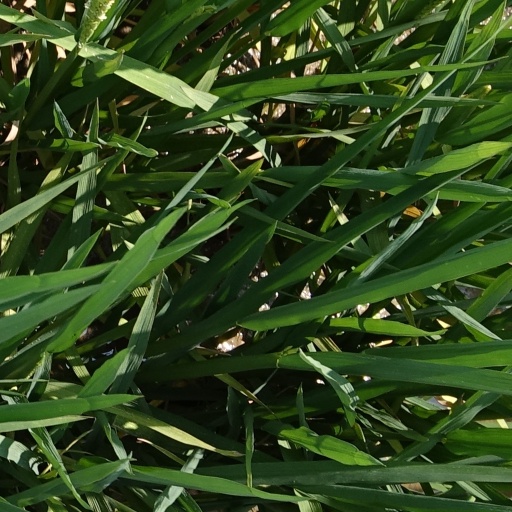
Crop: rice